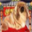
Label: dog